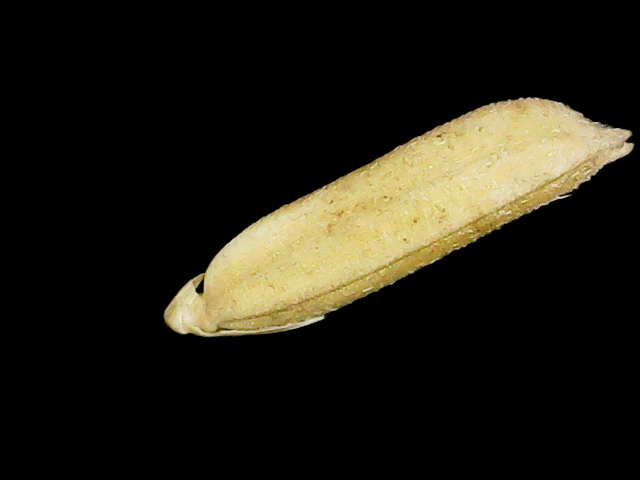
Rice variety: Binadhan21